Hokianga Sawmill Company

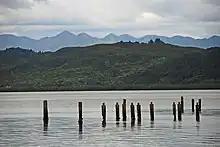
The remains of the Hokianga Sawmill Company wharf

In early 1878, negotiations were carried out with Ngāti Toro by John McFarlane representing Brownlee & Co for the cutting rights to the extensive kauri forests in the Hokianga. The negotiations were assisted by licensed interpreter Robert Cochrane and a deed of lease secured. By May 1878 the wharf and sawmill complex were under construction at the Kohukohu site. By September 1878 the mill wharf had been completed. Under the supervision of Auckland-based shipwright William Lowe, the structure had been built by local Maori for the newly formed Hokianga Sawmill Company. The T-shaped wharf was in length, with the pilings ranging in length from to . The structure included mooring and fender piles, double-headed stocks and a tramline which ran from the still being constructed milling site to the end of the wharf.